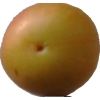
Label: cherry_wax